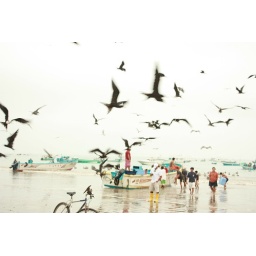
near the fish market in puerto lopez, ecuador